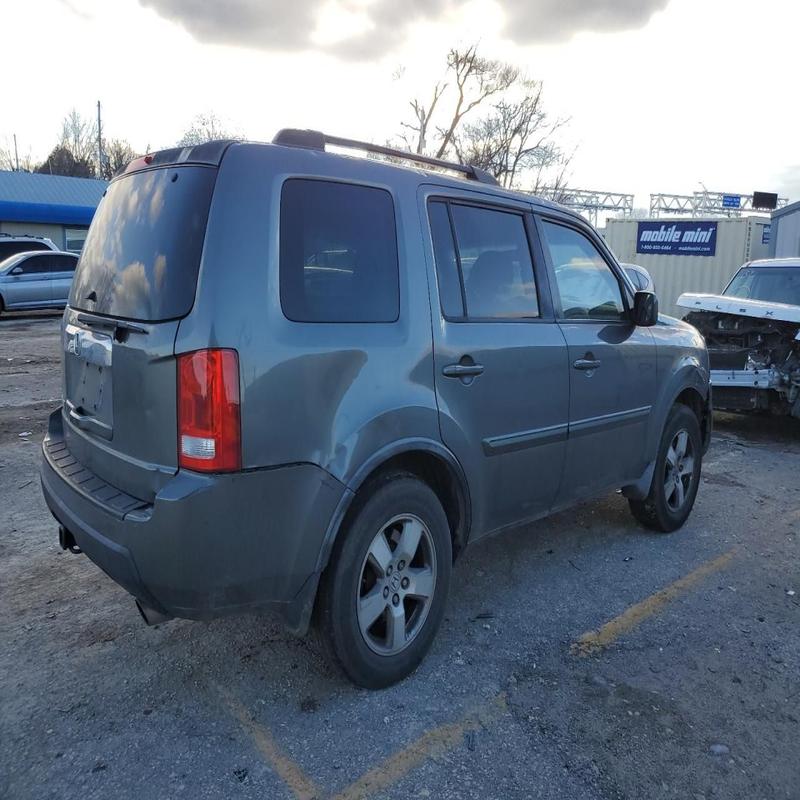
Aucun dommage détecté.
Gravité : aucun